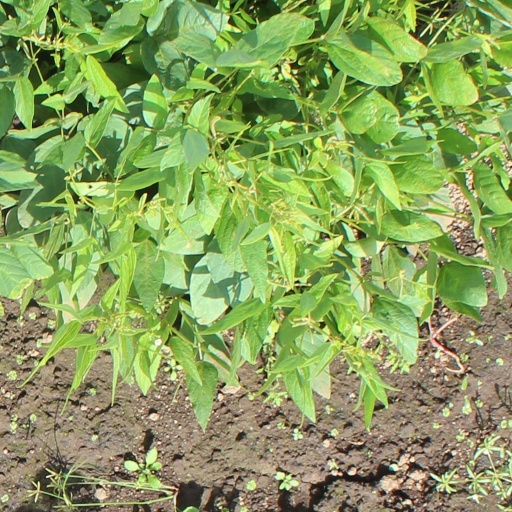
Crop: soybean